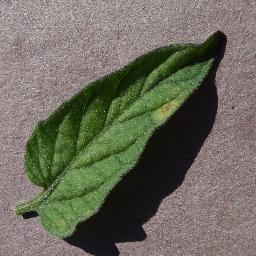
Label: Tomato___Leaf_Mold